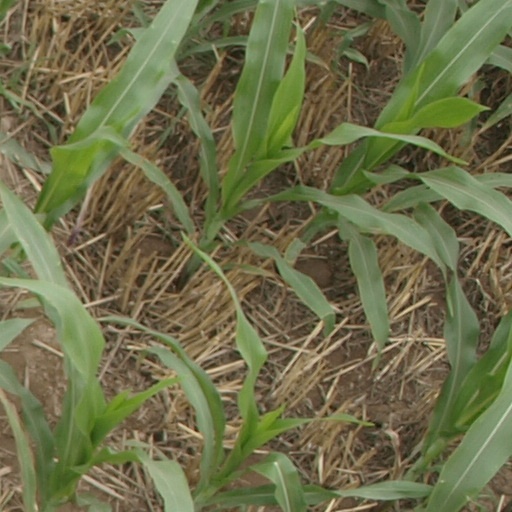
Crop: maize; corn